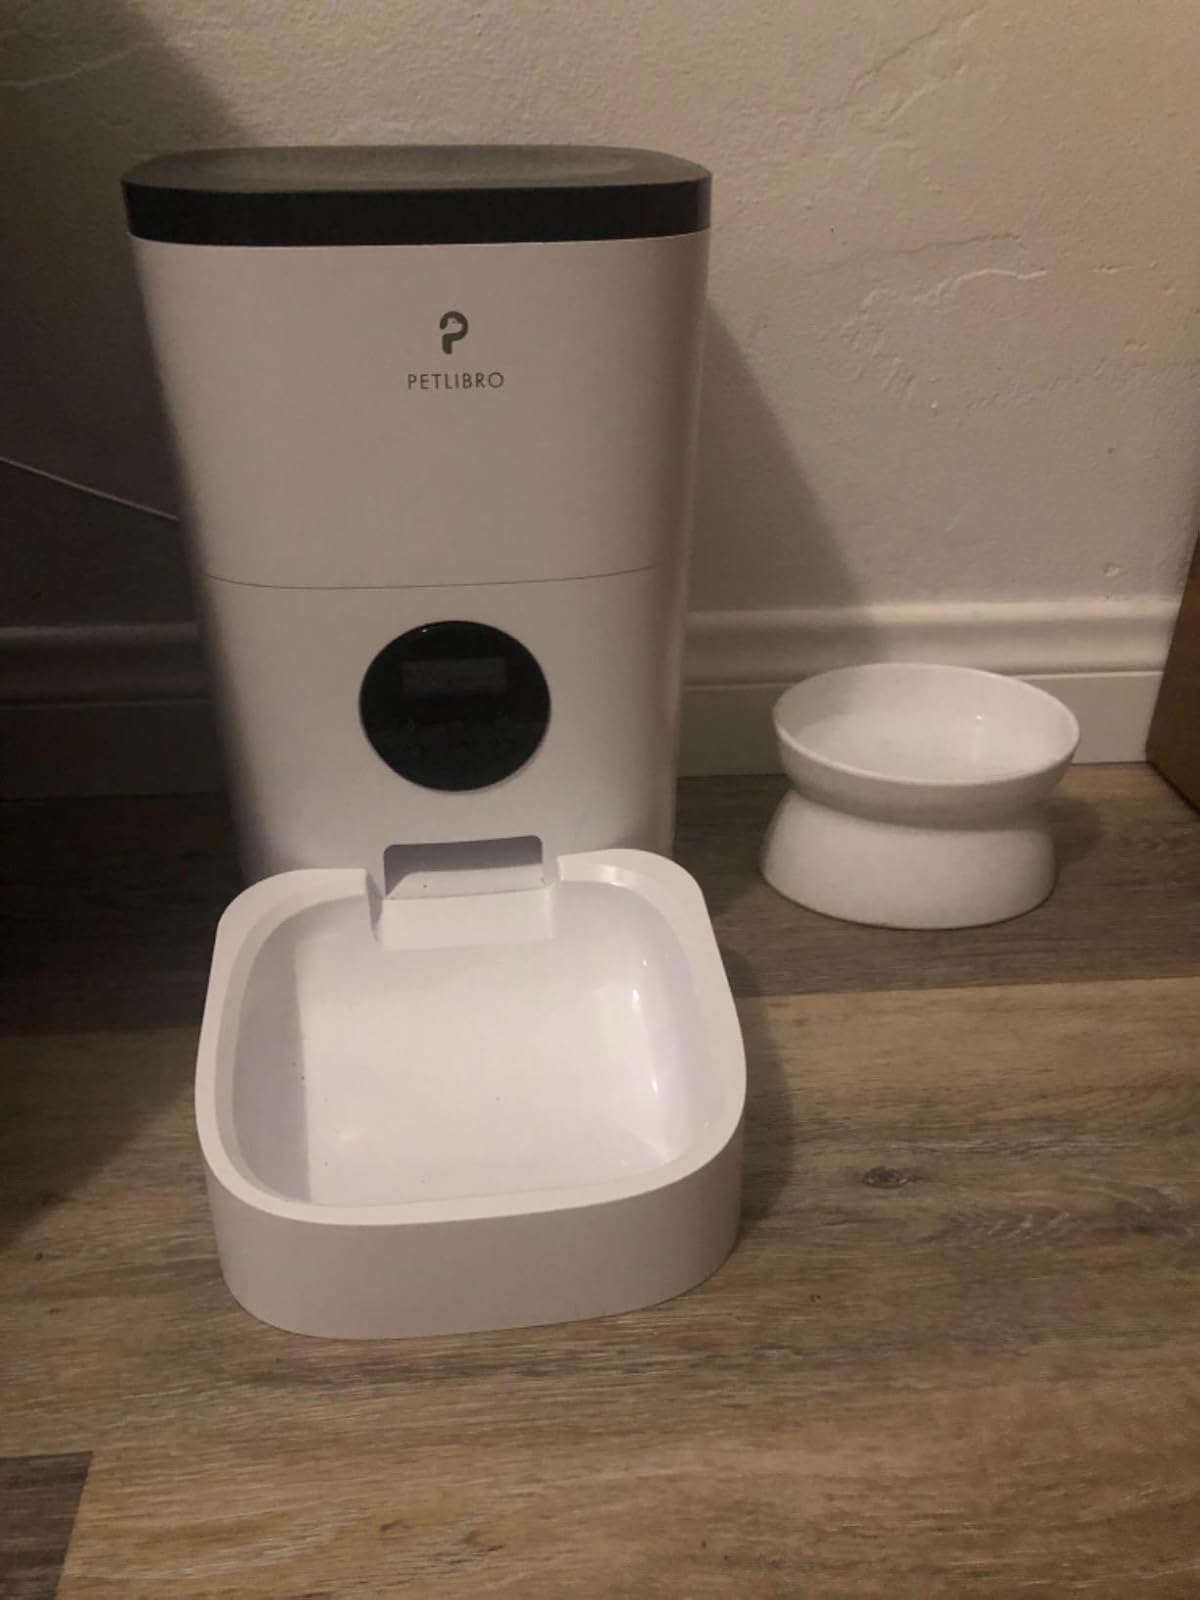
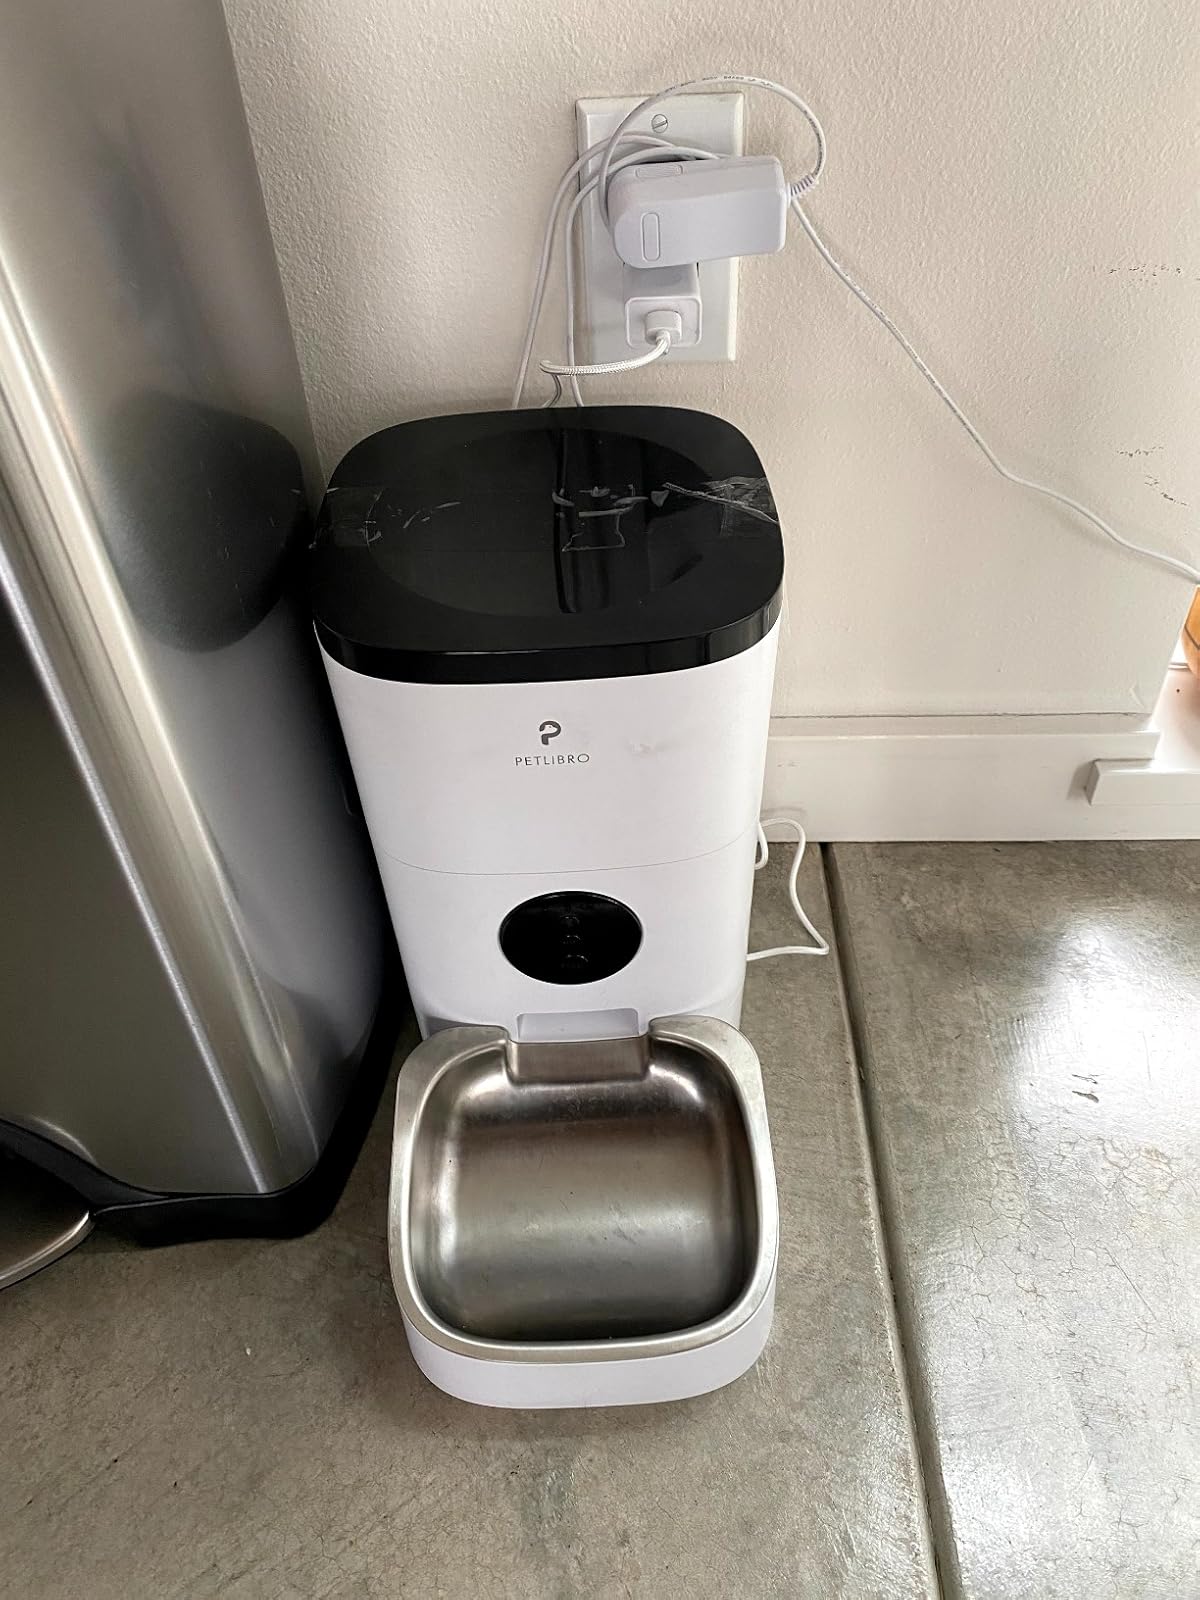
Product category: items_feeder
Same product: yes